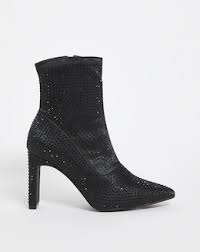
Label: Clog